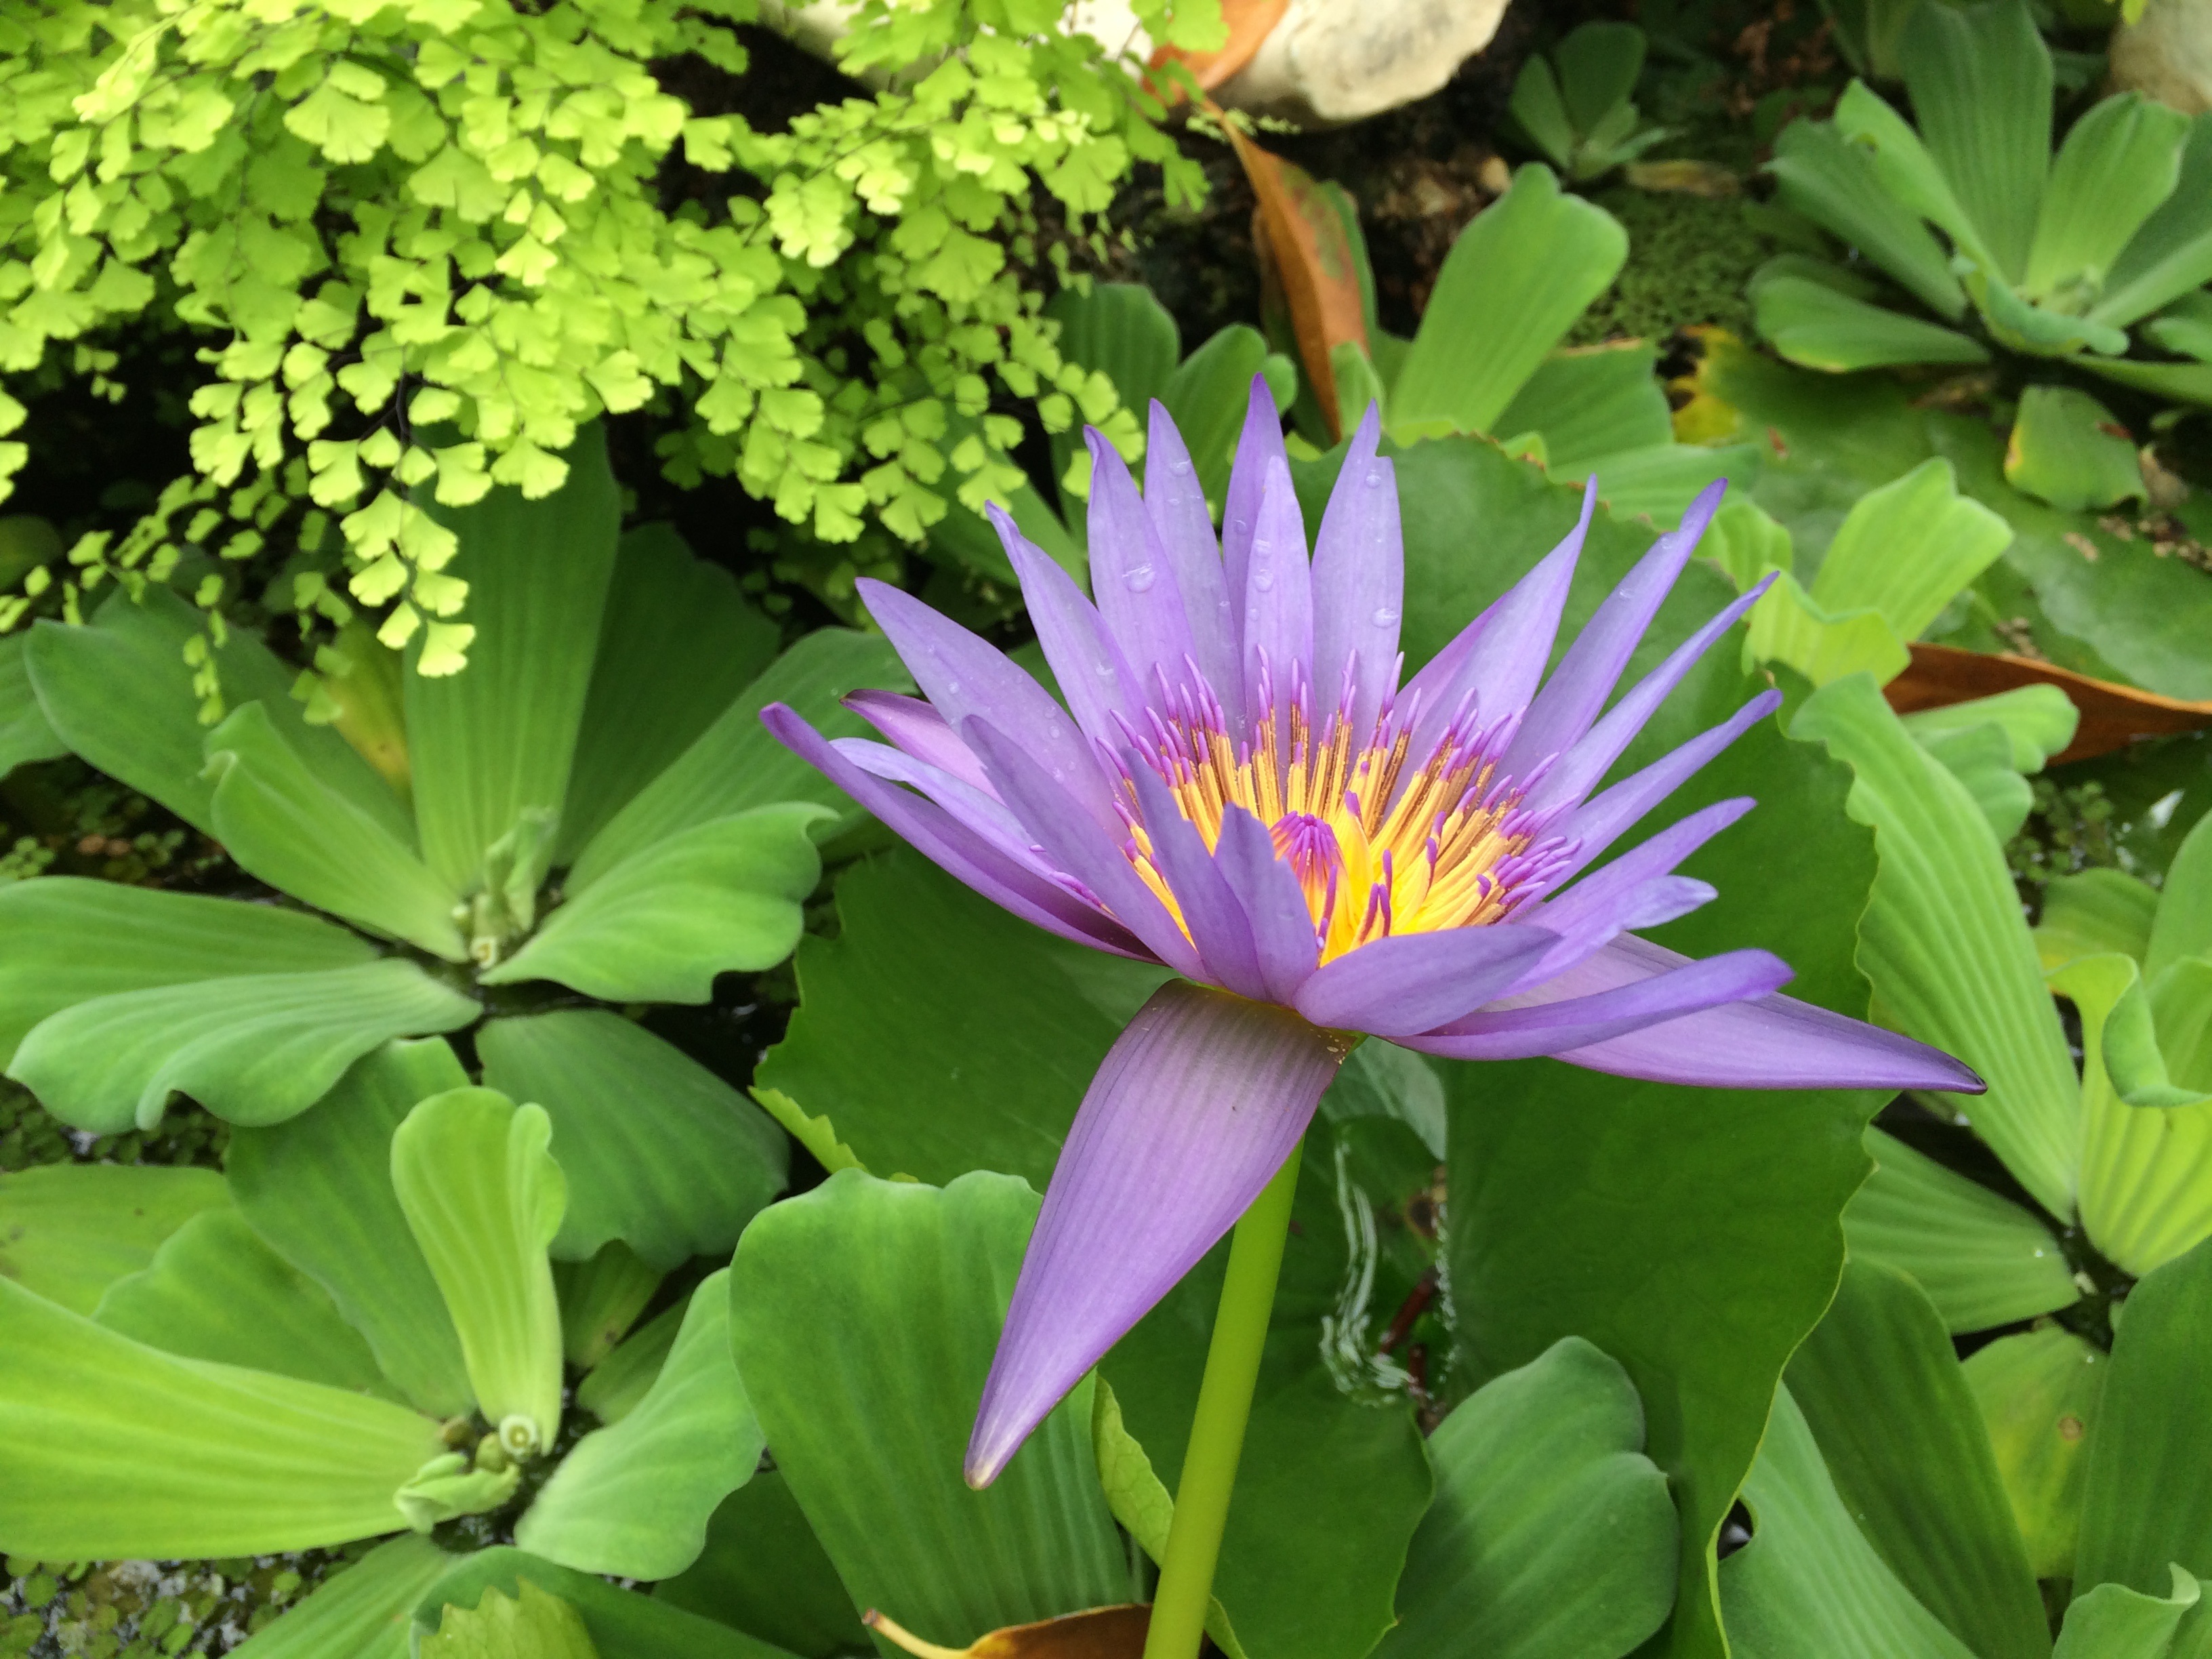
nature, blossom, plant, flower, petal, bloom, green, botany, garden, aquatic plant, flora, plants, wildflower, flowers, leaves, violet, lilac, poppy, flowering plant, faye, land plant